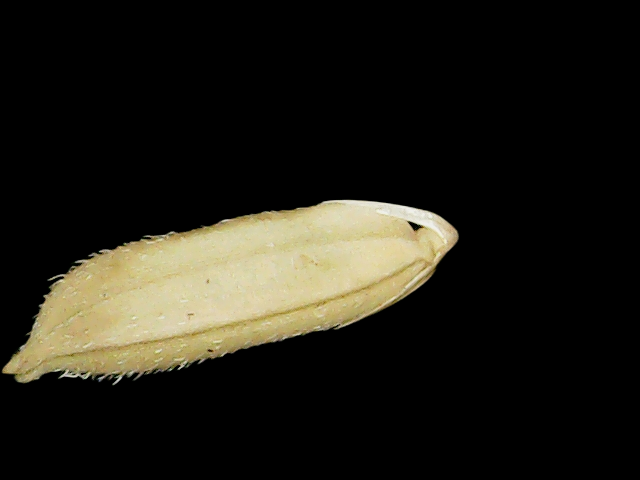
Rice variety: Binadhan11